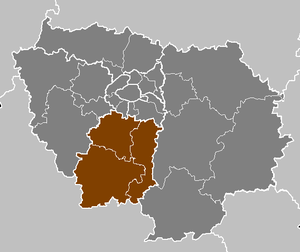
Le département de l'Essonne est un département français situé au sud ouest de la région Île-de-France. Il est pour 40 % de son territoire intégré à l’agglomération parisienne.